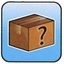
Concepts: Object
Box